Sustainable Development Goal 2

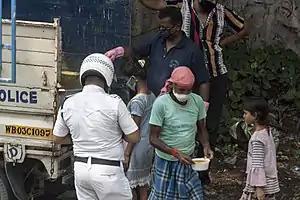
Kolkata Police North traffic guard distributing food among poor during Corona crisis in Kolkata, India

The Global Hunger Index (GHI) is a tool designed to measure and track hunger at global, regional, and national levels.